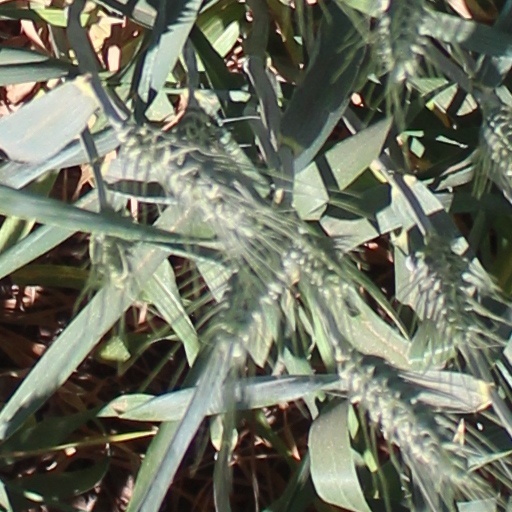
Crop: wheat